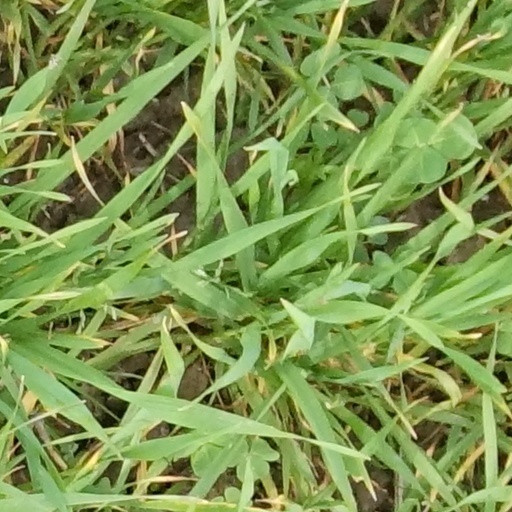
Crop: wheat